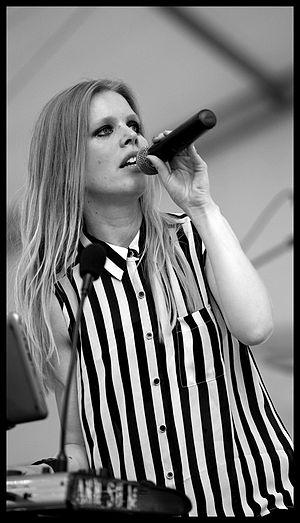
Ann'so M concert Montbeliard